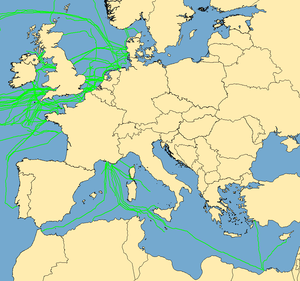
Søkabel
Eksempel på et søkabel i Nordsøen. Den blå linje viser den 'faktiske placering af kablet, taget fra GPS. Den røde linje viser dog den repræsentative placering for kablet.
Et søkabel er et kabel lagt på havbunden for at overføre telekommunikation eller strøm.